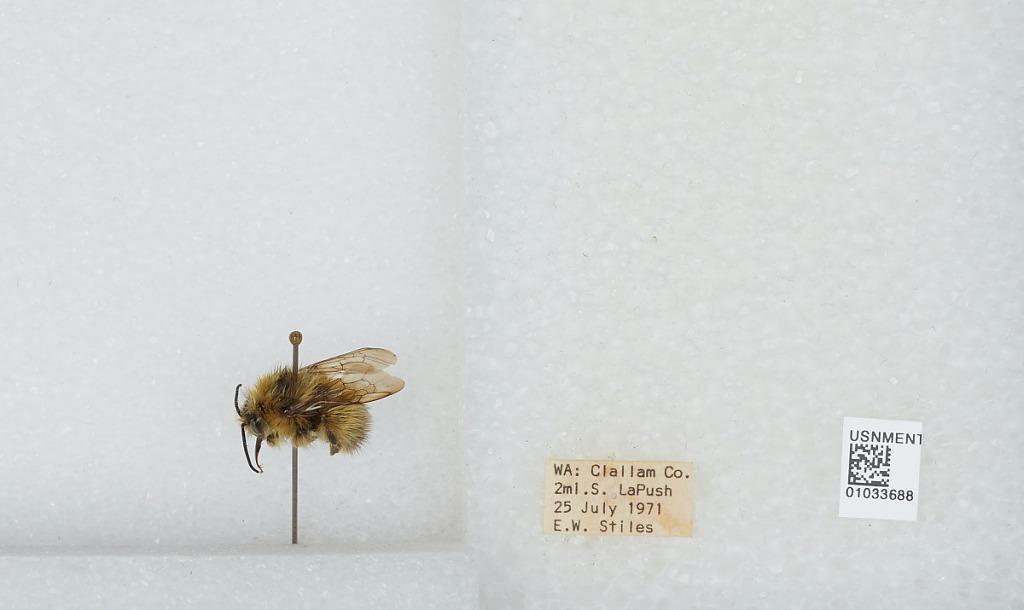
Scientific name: Bombus (Pyrobombus) sitkensis Nylander
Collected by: E. Stiles
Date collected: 1971-7-25
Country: United States
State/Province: Washington
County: Clallam
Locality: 2 miles South of La Push
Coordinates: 47.8908, -124.607